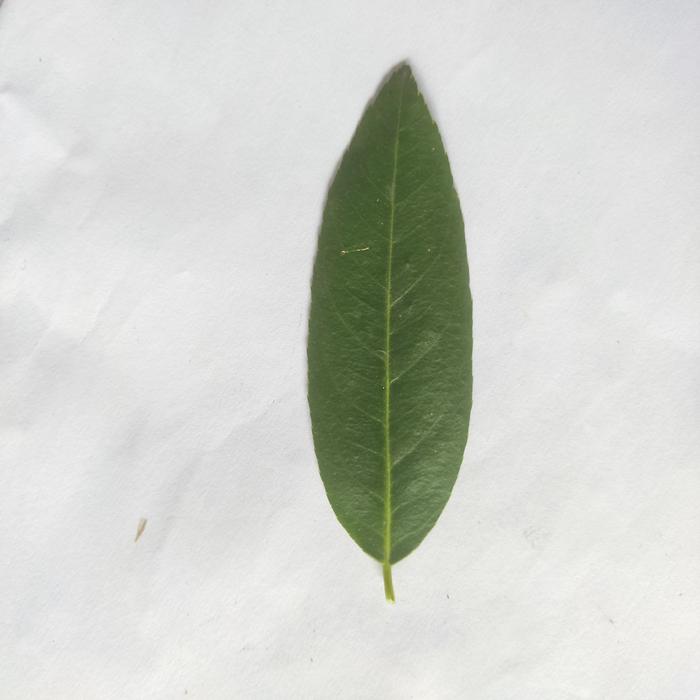
Crop: Lemon
Leaf condition: Healthy_Leaf